Motifs in the James Bond film series

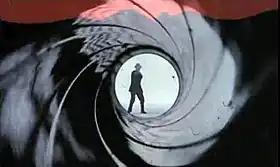
The figure of silhouetted man points a gun straight at the camera.

All of the Eon Bond films feature the unique gun barrel sequence, created by graphic artist Maurice Binder, which has been called by British media historian James Chapman "the trademark motif of the series". As Bond walks across the screen, he is viewed by the audience through the barrel of a gun trained on him by an unknown assailant. Bond wheels around and shoots directly at the gun/viewer, followed by the assassin's blood spilling down the barrel/screen. It was originally filmed in sepia by putting a pinhole camera inside an actual .38 calibre gun barrel, with stunt man Bob Simmons playing the part of Bond. The remake of the sequence for the wide-screen "Thunderball" featured Connery as Bond. This is accompanied by the opening bars of the "James Bond Theme", composed by Monty Norman, orchestrated by trumpeter and composer John Barry and Burt Rhodes.